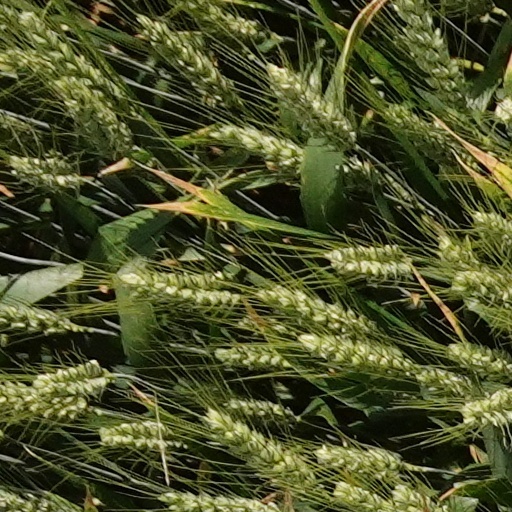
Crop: wheat